Ecuadorian piedtail

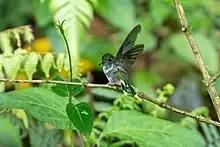
In Peru

The Ecuadorian piedtail is long and weighs . The adult male and female are alike. They have a short, straight, black bill with a yellowish base. Their crown is greenish brown and the rest of the upperparts grass green. They have a white spot behind the eye. The throat and breast are white with green spots with a white band separating them. The belly is whitish. The innermost pair of tail feathers are blue-green; the others are blue with white bases and broad white tips. Juveniles resemble the adults but their head and neck feathers have buff fringes.